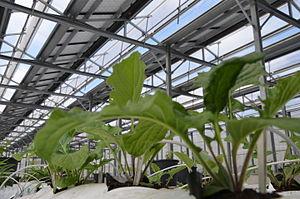
Plantations sous une serre photovoltaïque Agrinergie® de Akuo Energy
Bardzour est une centrale solaire photovoltaïque de l'île de La Réunion, département d'outre-mer français dans le Sud-Ouest de l'océan Indien, couplée à des serres photovoltaïques. En créole réunionnais, le bardzour désigne l'aube naissante ou l'espoir.